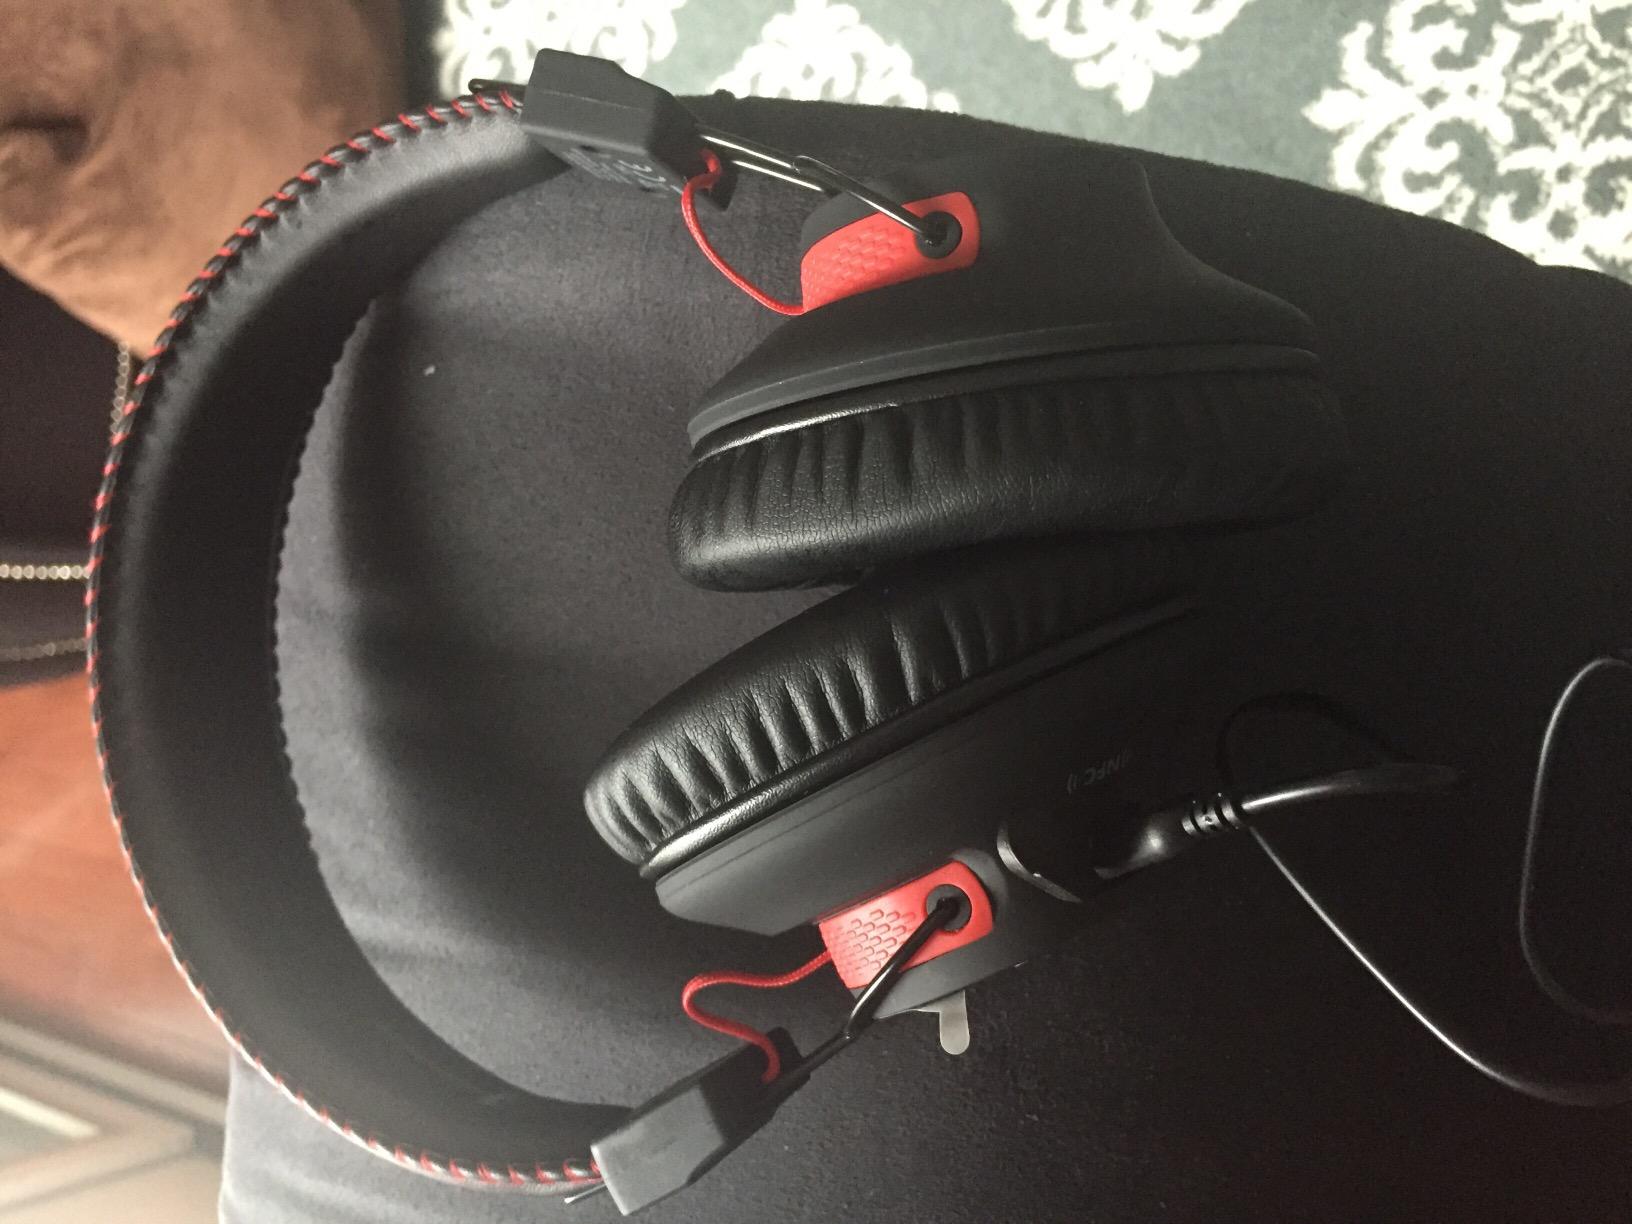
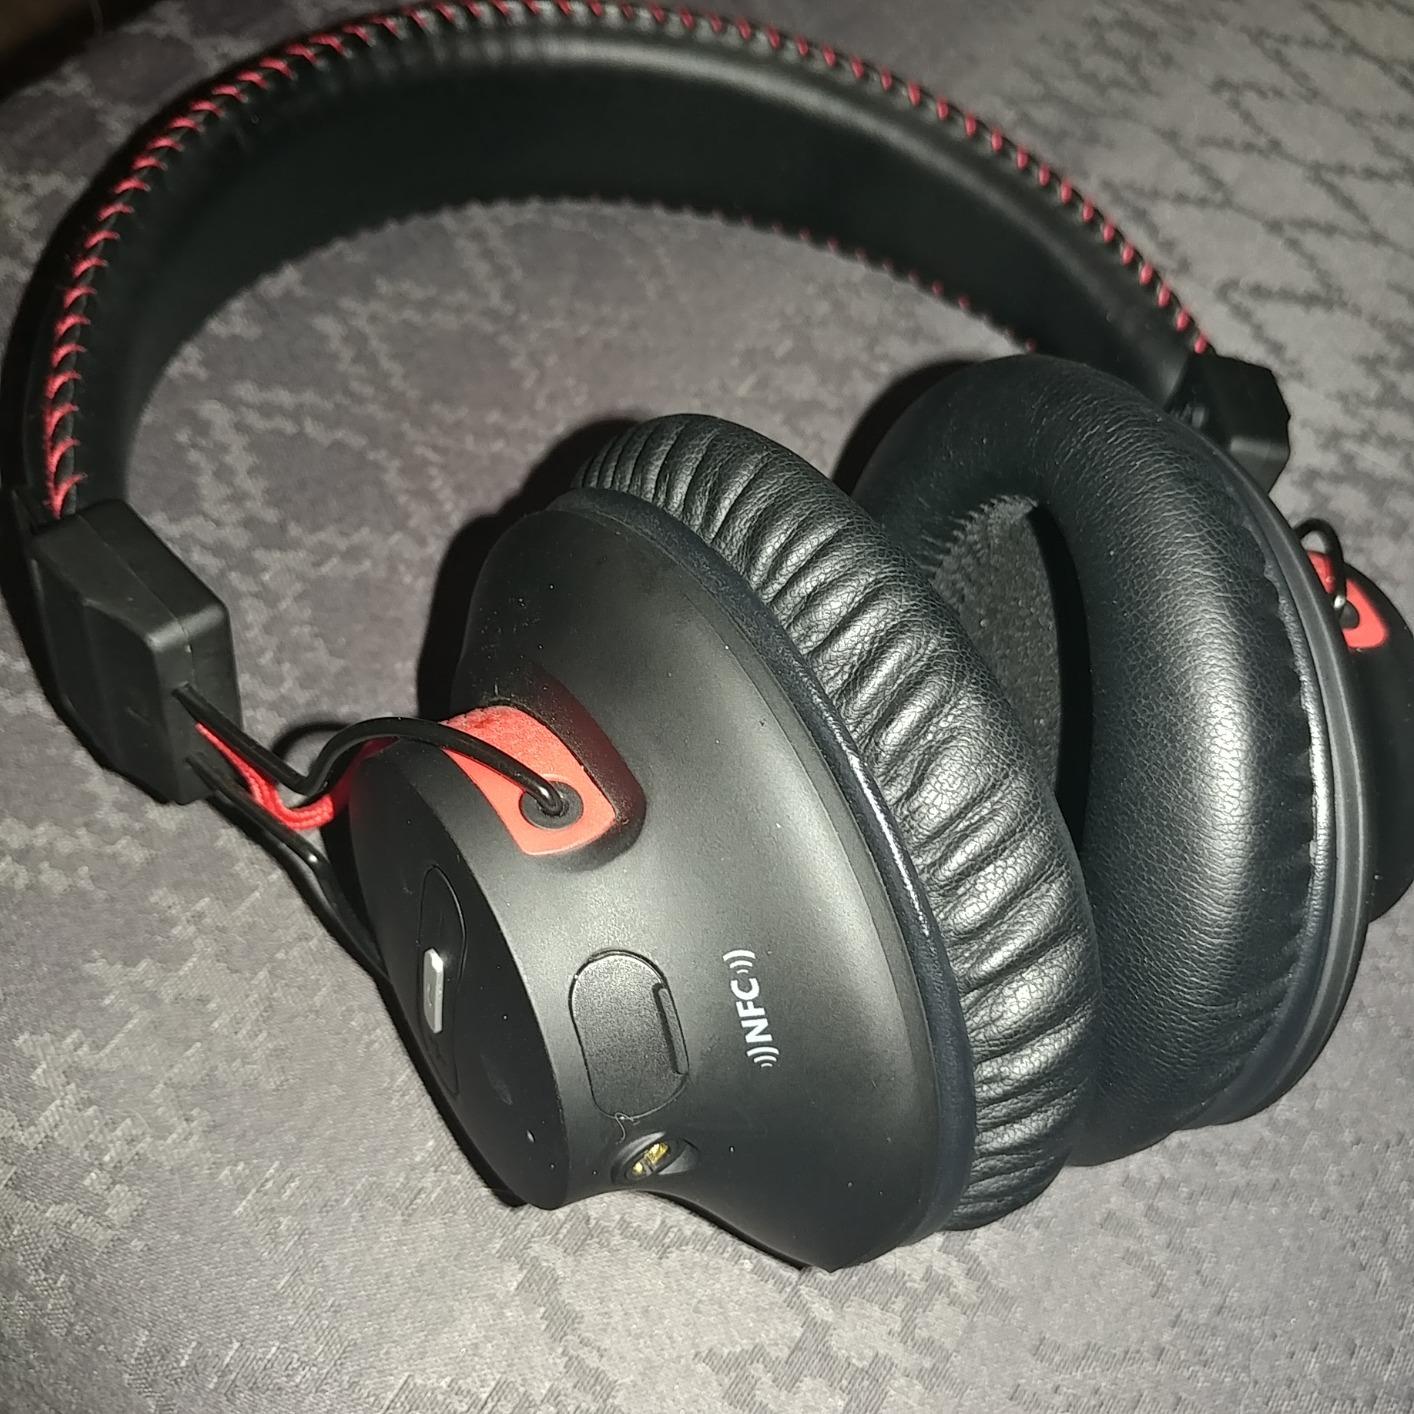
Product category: headphones
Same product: yes